Mohsen Fakhrizadeh

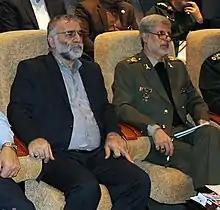
With Amir Hatami, Minister of Defense of Islamic Republic of Iran

Fakhrizadeh received his B.Sc in nuclear physics from Shahid Beheshti University in 1987. He continued his education at the Isfahan University of Technology and received a PhD in nuclear radiation and cosmic rays.